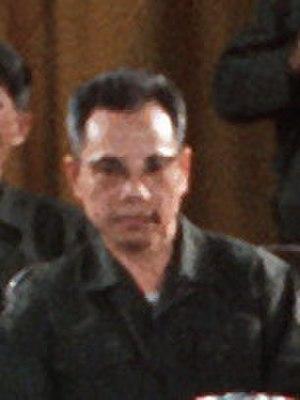
Général d'Armée Trần Văn Trà, 1973 中文: 上將陳文茶, 1973年
Trần Văn Trà est un commandant du Front national de libération du Sud Viêt Nam et un membre du comité central du Parti communiste vietnamien de 1960 à 1982 ainsi qu'un lieutenant-général de l'armée populaire vietnamienne pendant les deux guerres d'Indochine.